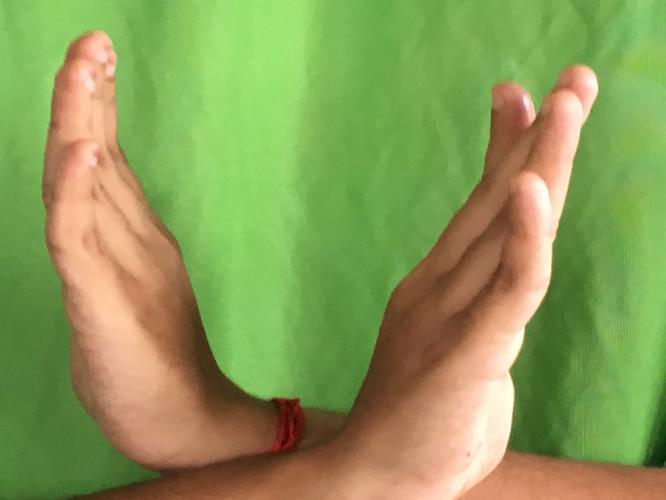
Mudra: Swastikam
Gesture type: double_hand